Danish design

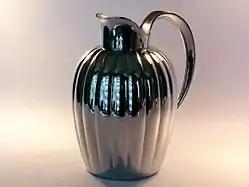
Bernadotte's thermos jug, 2004

In the late 1940s, shortly after the end of the Second World War, conditions in Denmark were ideally suited to success in design. The emphasis was on furniture but architecture, silver, ceramics, glass and textiles also benefitted from the trend. Denmark's late industrialisation combined with a tradition of high-quality craftsmanship formed the basis of gradual progress towards industrial production. After the end of the war, Europeans were keen to find novel approaches such as the light wood furniture from Denmark. Last but not least, support in Denmark for freedom of individual expression assisted the cause.